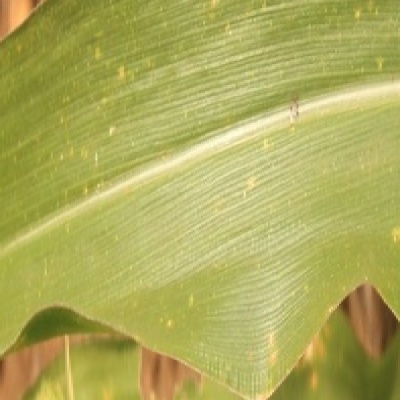
Label: Corn_(Maize)___Leaf_Spot